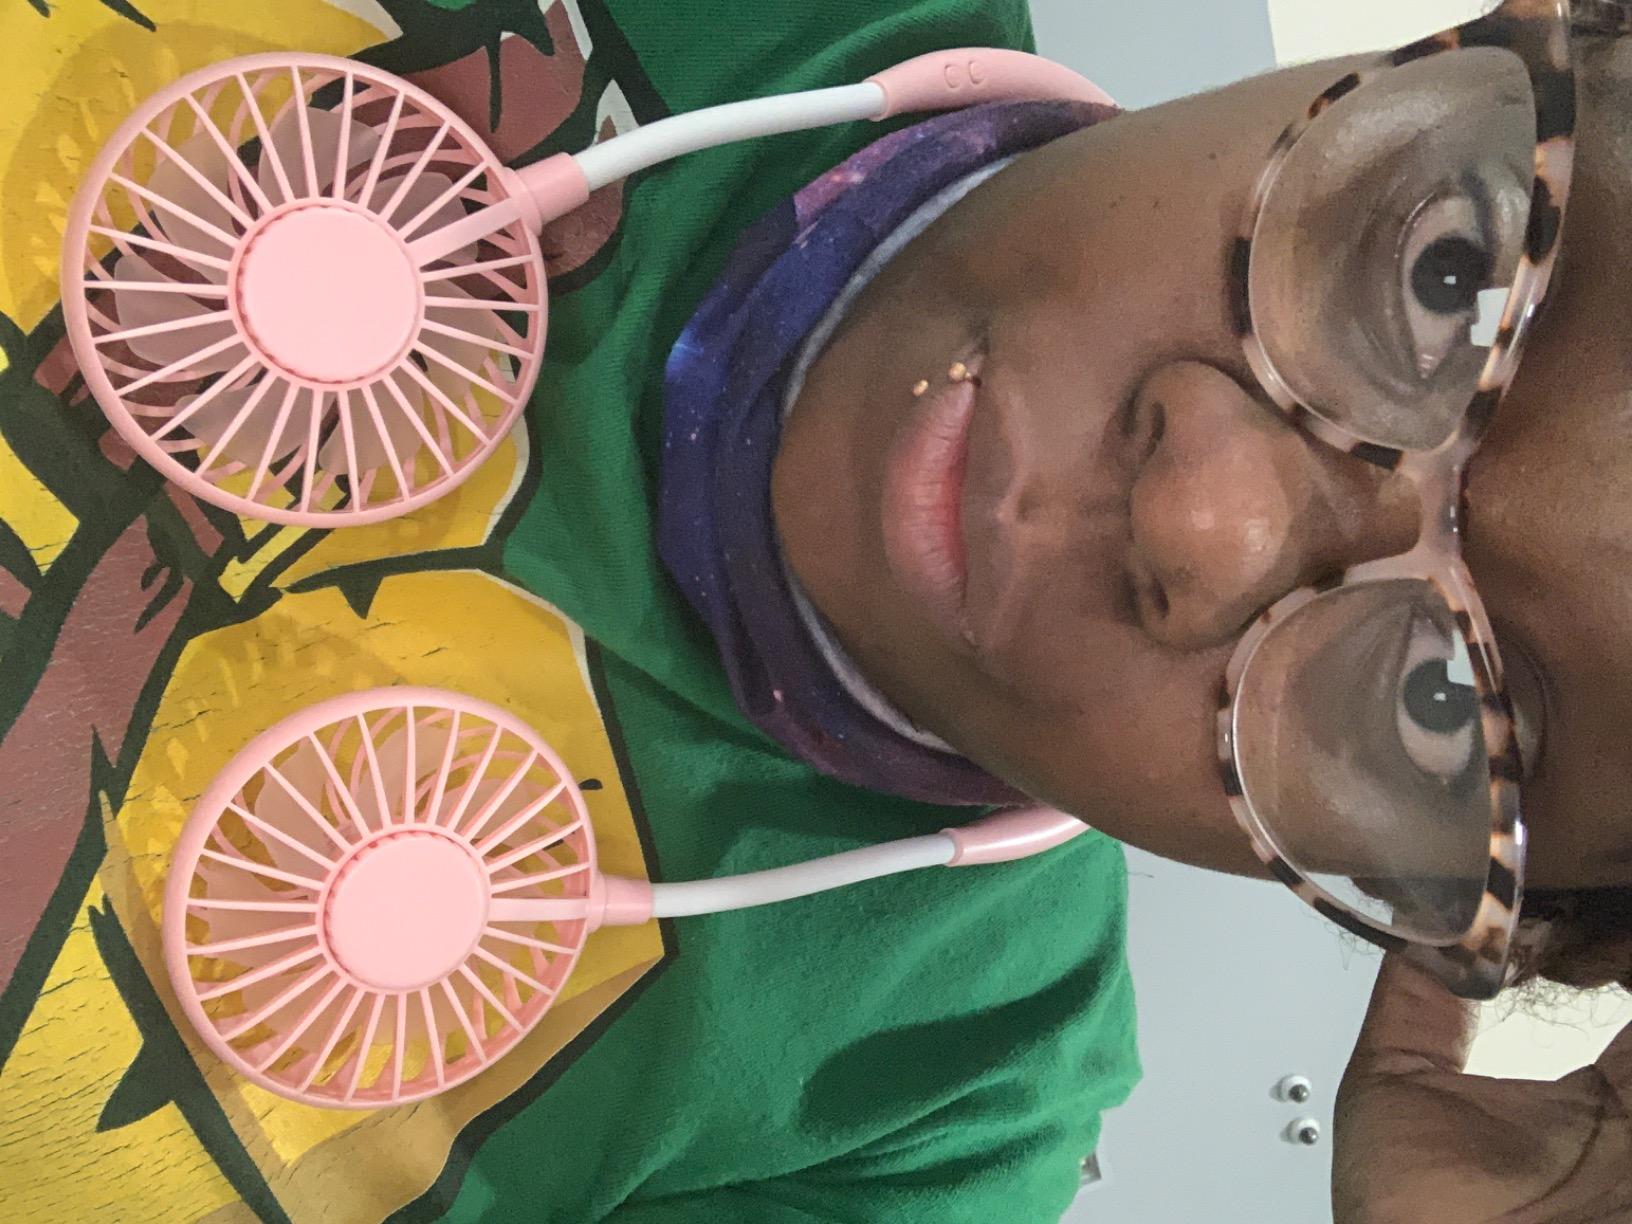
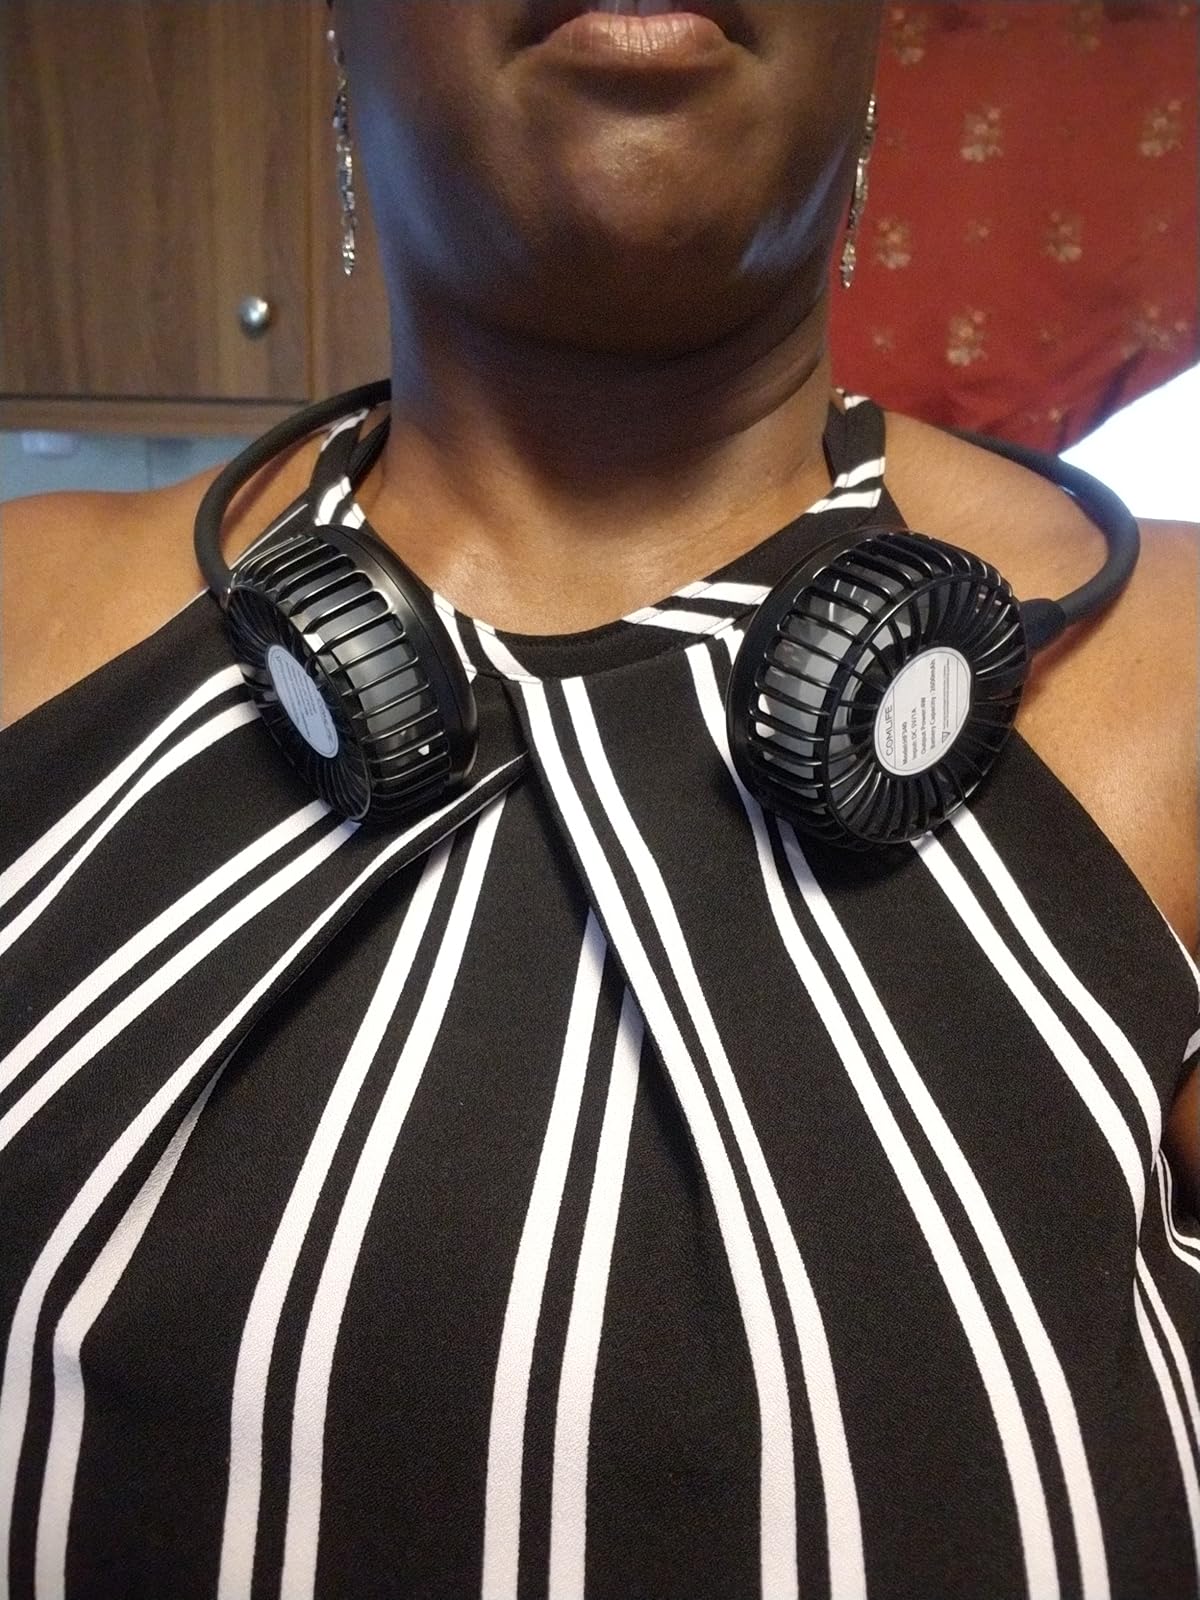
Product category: fan
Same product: no